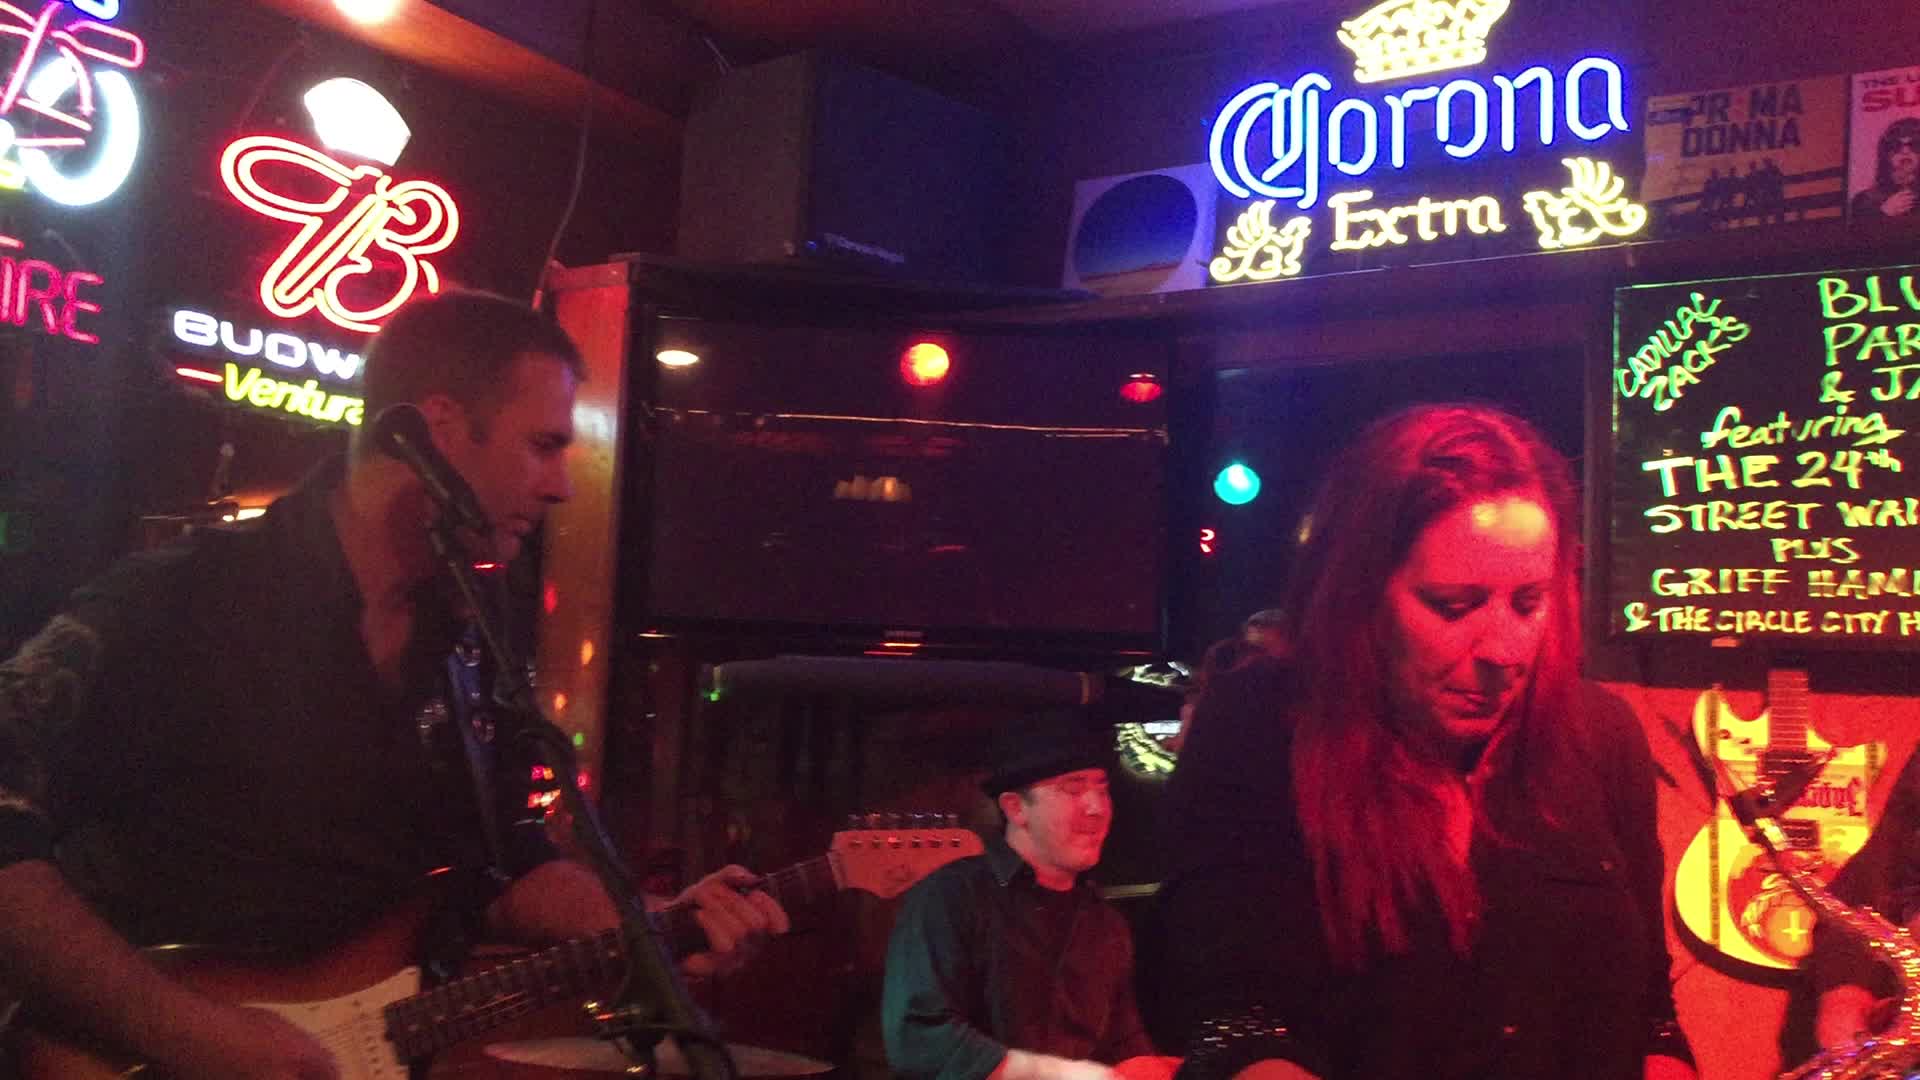
music, bar, club, performance, nightclub